Chirk

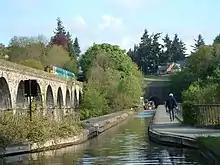
Looking towards Chirk over the Aqueduct and Viaduct

Chirk Castle, a National Trust property, is a medieval castle. Two families are associated with the town and its castle: the Trevor family of Brynkinallt and the Myddelton family. The Hughes of Gwerclas, a family descended from the ancient kings of Powys Fadog, also lived in the area for many years.